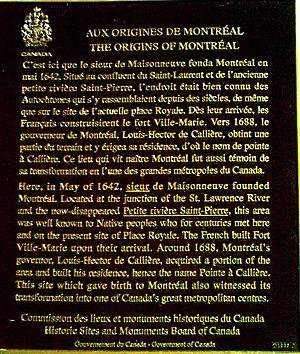
Plaque apposée à l'Éperon de Pointe-à-Callière où il est écrit que cet endroit fut le lieu d'origine de Montréal
La Pointe-à-Callière est le lieu de fondation de Ville-Marie qui deviendra Montréal. Cette pointe de terre, au nord de laquelle coulait une petite rivière, prit le nom de celui qui y fit construire son château : le gouverneur Hector de Callière.